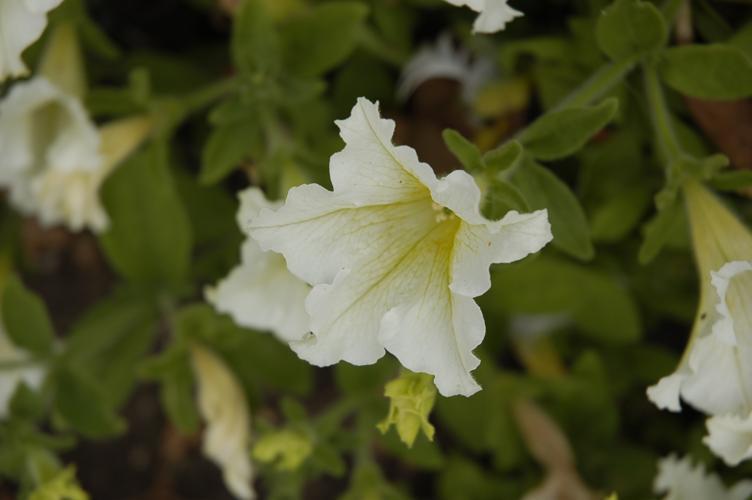
Label: petunia